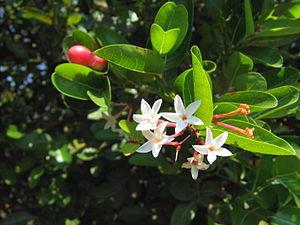
Carissa carandas est une espèce de plante à fleur dans la famille des Apocynaceae. Il produit des fruits de la taille des baies couramment utilisés comme condiments ou additifs dans les plats saumurés indiens et épices. C'est une plante très résistante, qui tolère la sécheresse et qui pousse bien dans une large variété de sols. Ses appellations courantes incluent Karonda, Karauda, Karanda parfois écrit Karamda.